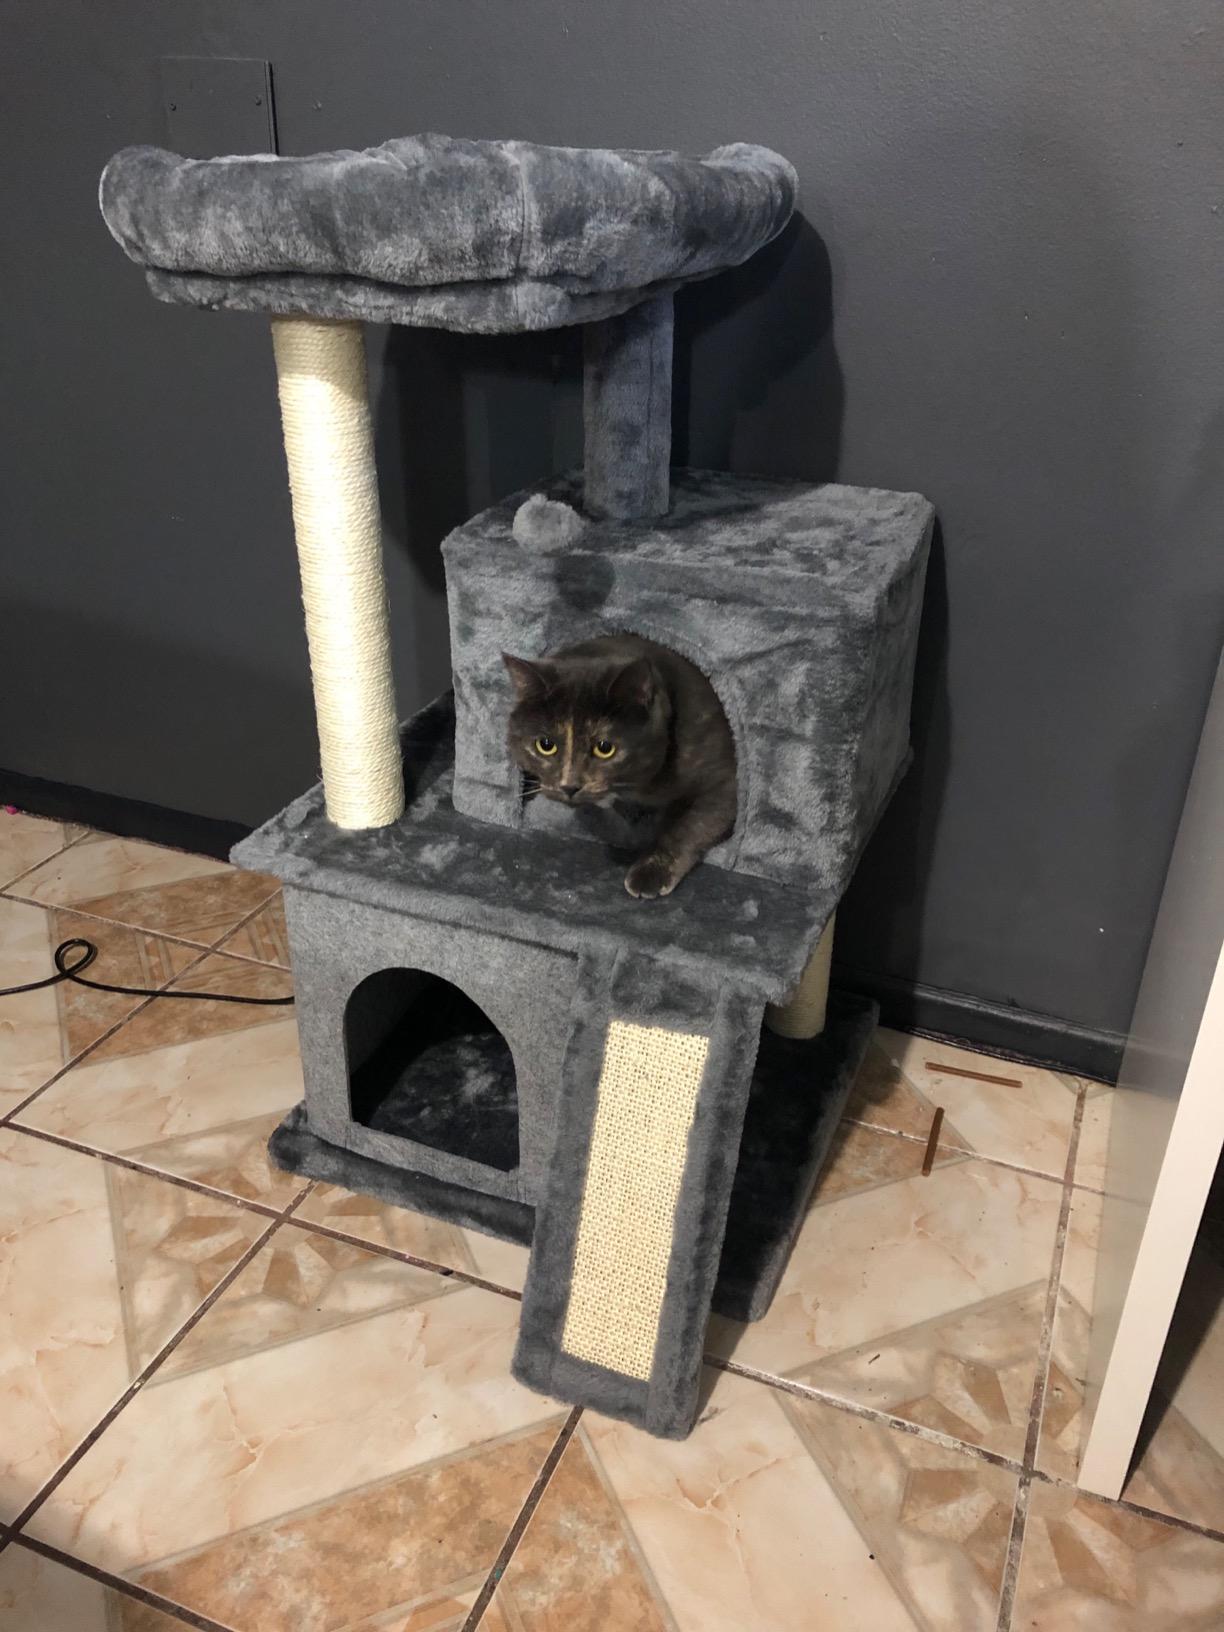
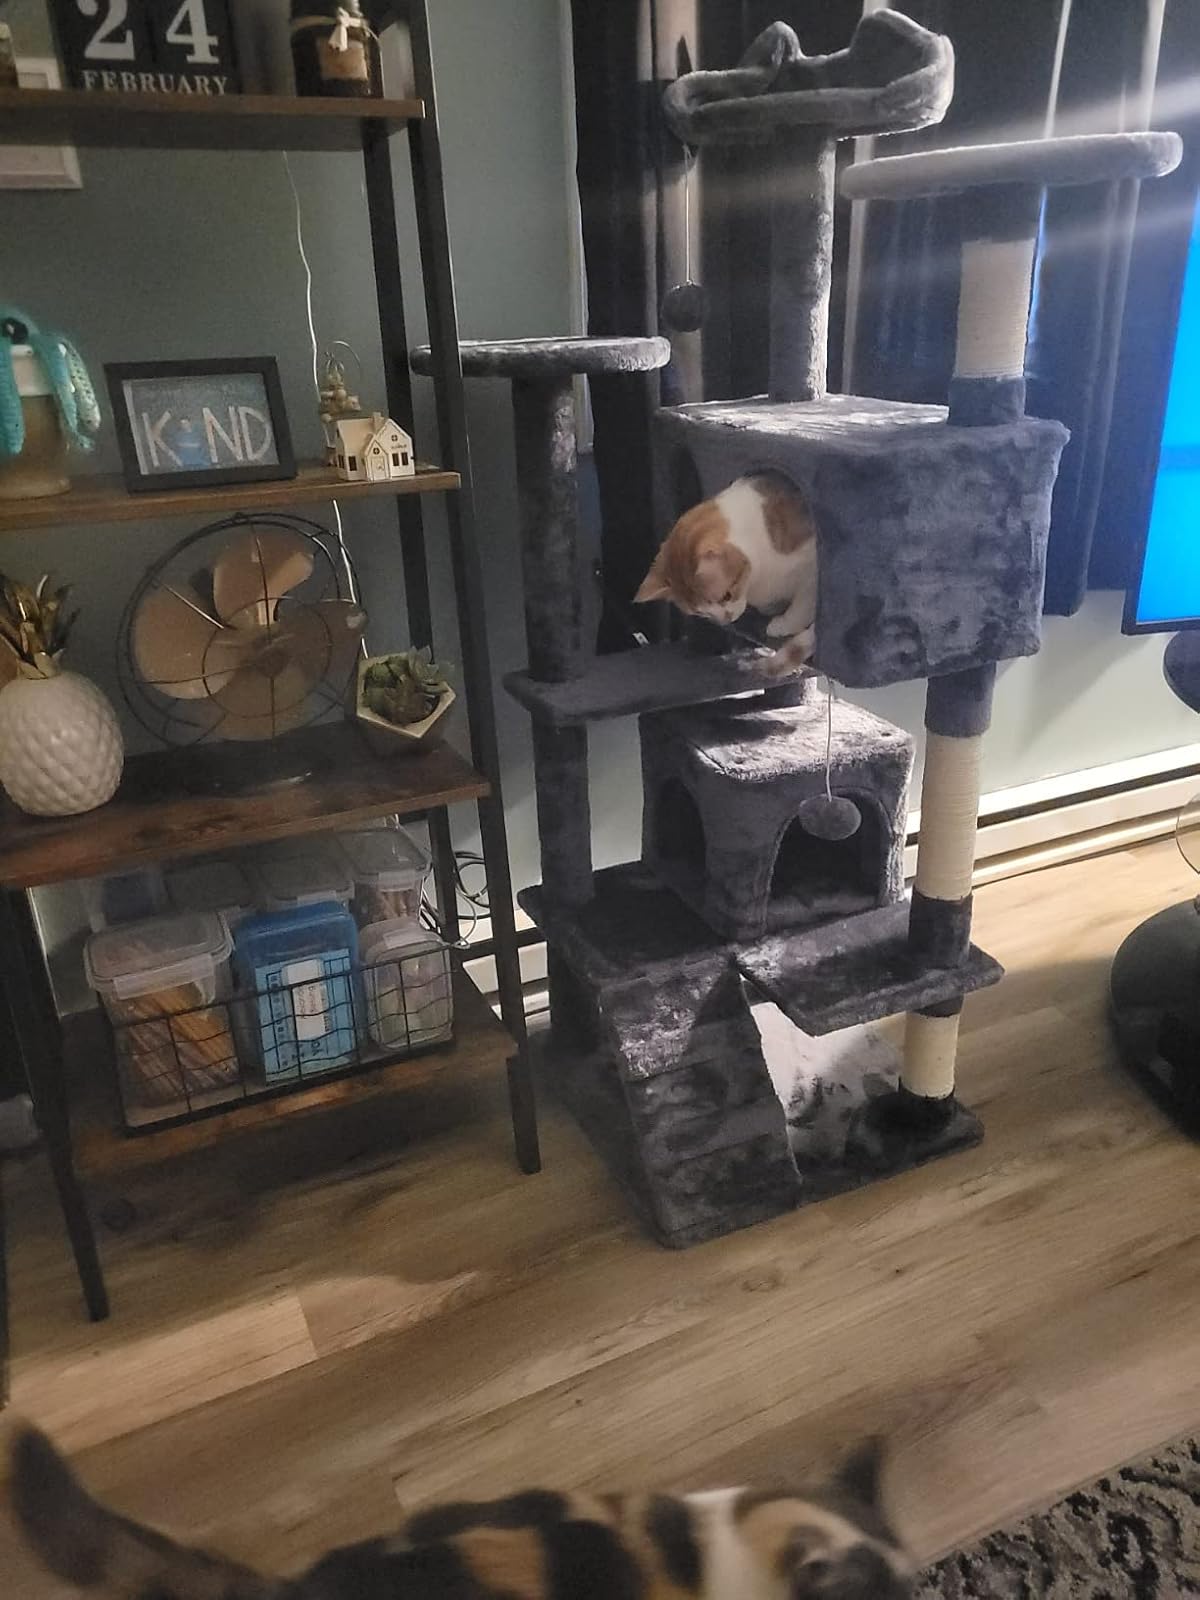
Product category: items_cat tree
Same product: no